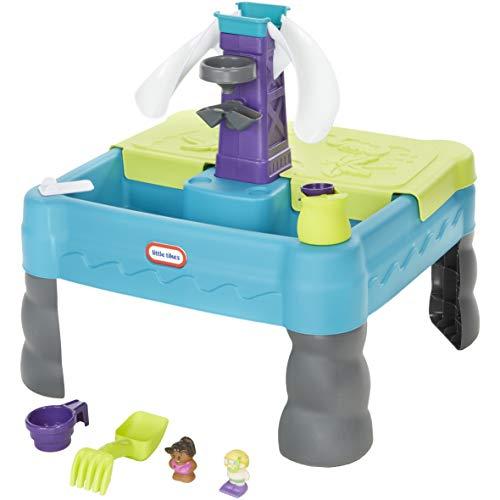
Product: Little Tikes Sandy Lagoon Waterpark – Amazon Exclusive
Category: Toys & Games | Sports & Outdoor Play | Pools & Water Toys
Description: Engaging and colorful sand and water play table allows for character play and is elevated for standing toddlers.
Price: $49.99
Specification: ProductDimensions:26.5x26.5x34.5inches|ItemWeight:9pounds|ShippingWeight:14.68pounds(Viewshippingratesandpolicies)|DomesticShipping:ItemcanbeshippedwithinU.S.|InternationalShipping:ThisitemcanbeshippedtoselectcountriesoutsideoftheU.S.LearnMore|ASIN:B015KN8G4S|Itemmodelnumber:XCL641213M|Manufacturerrecommendedage:24months-8years